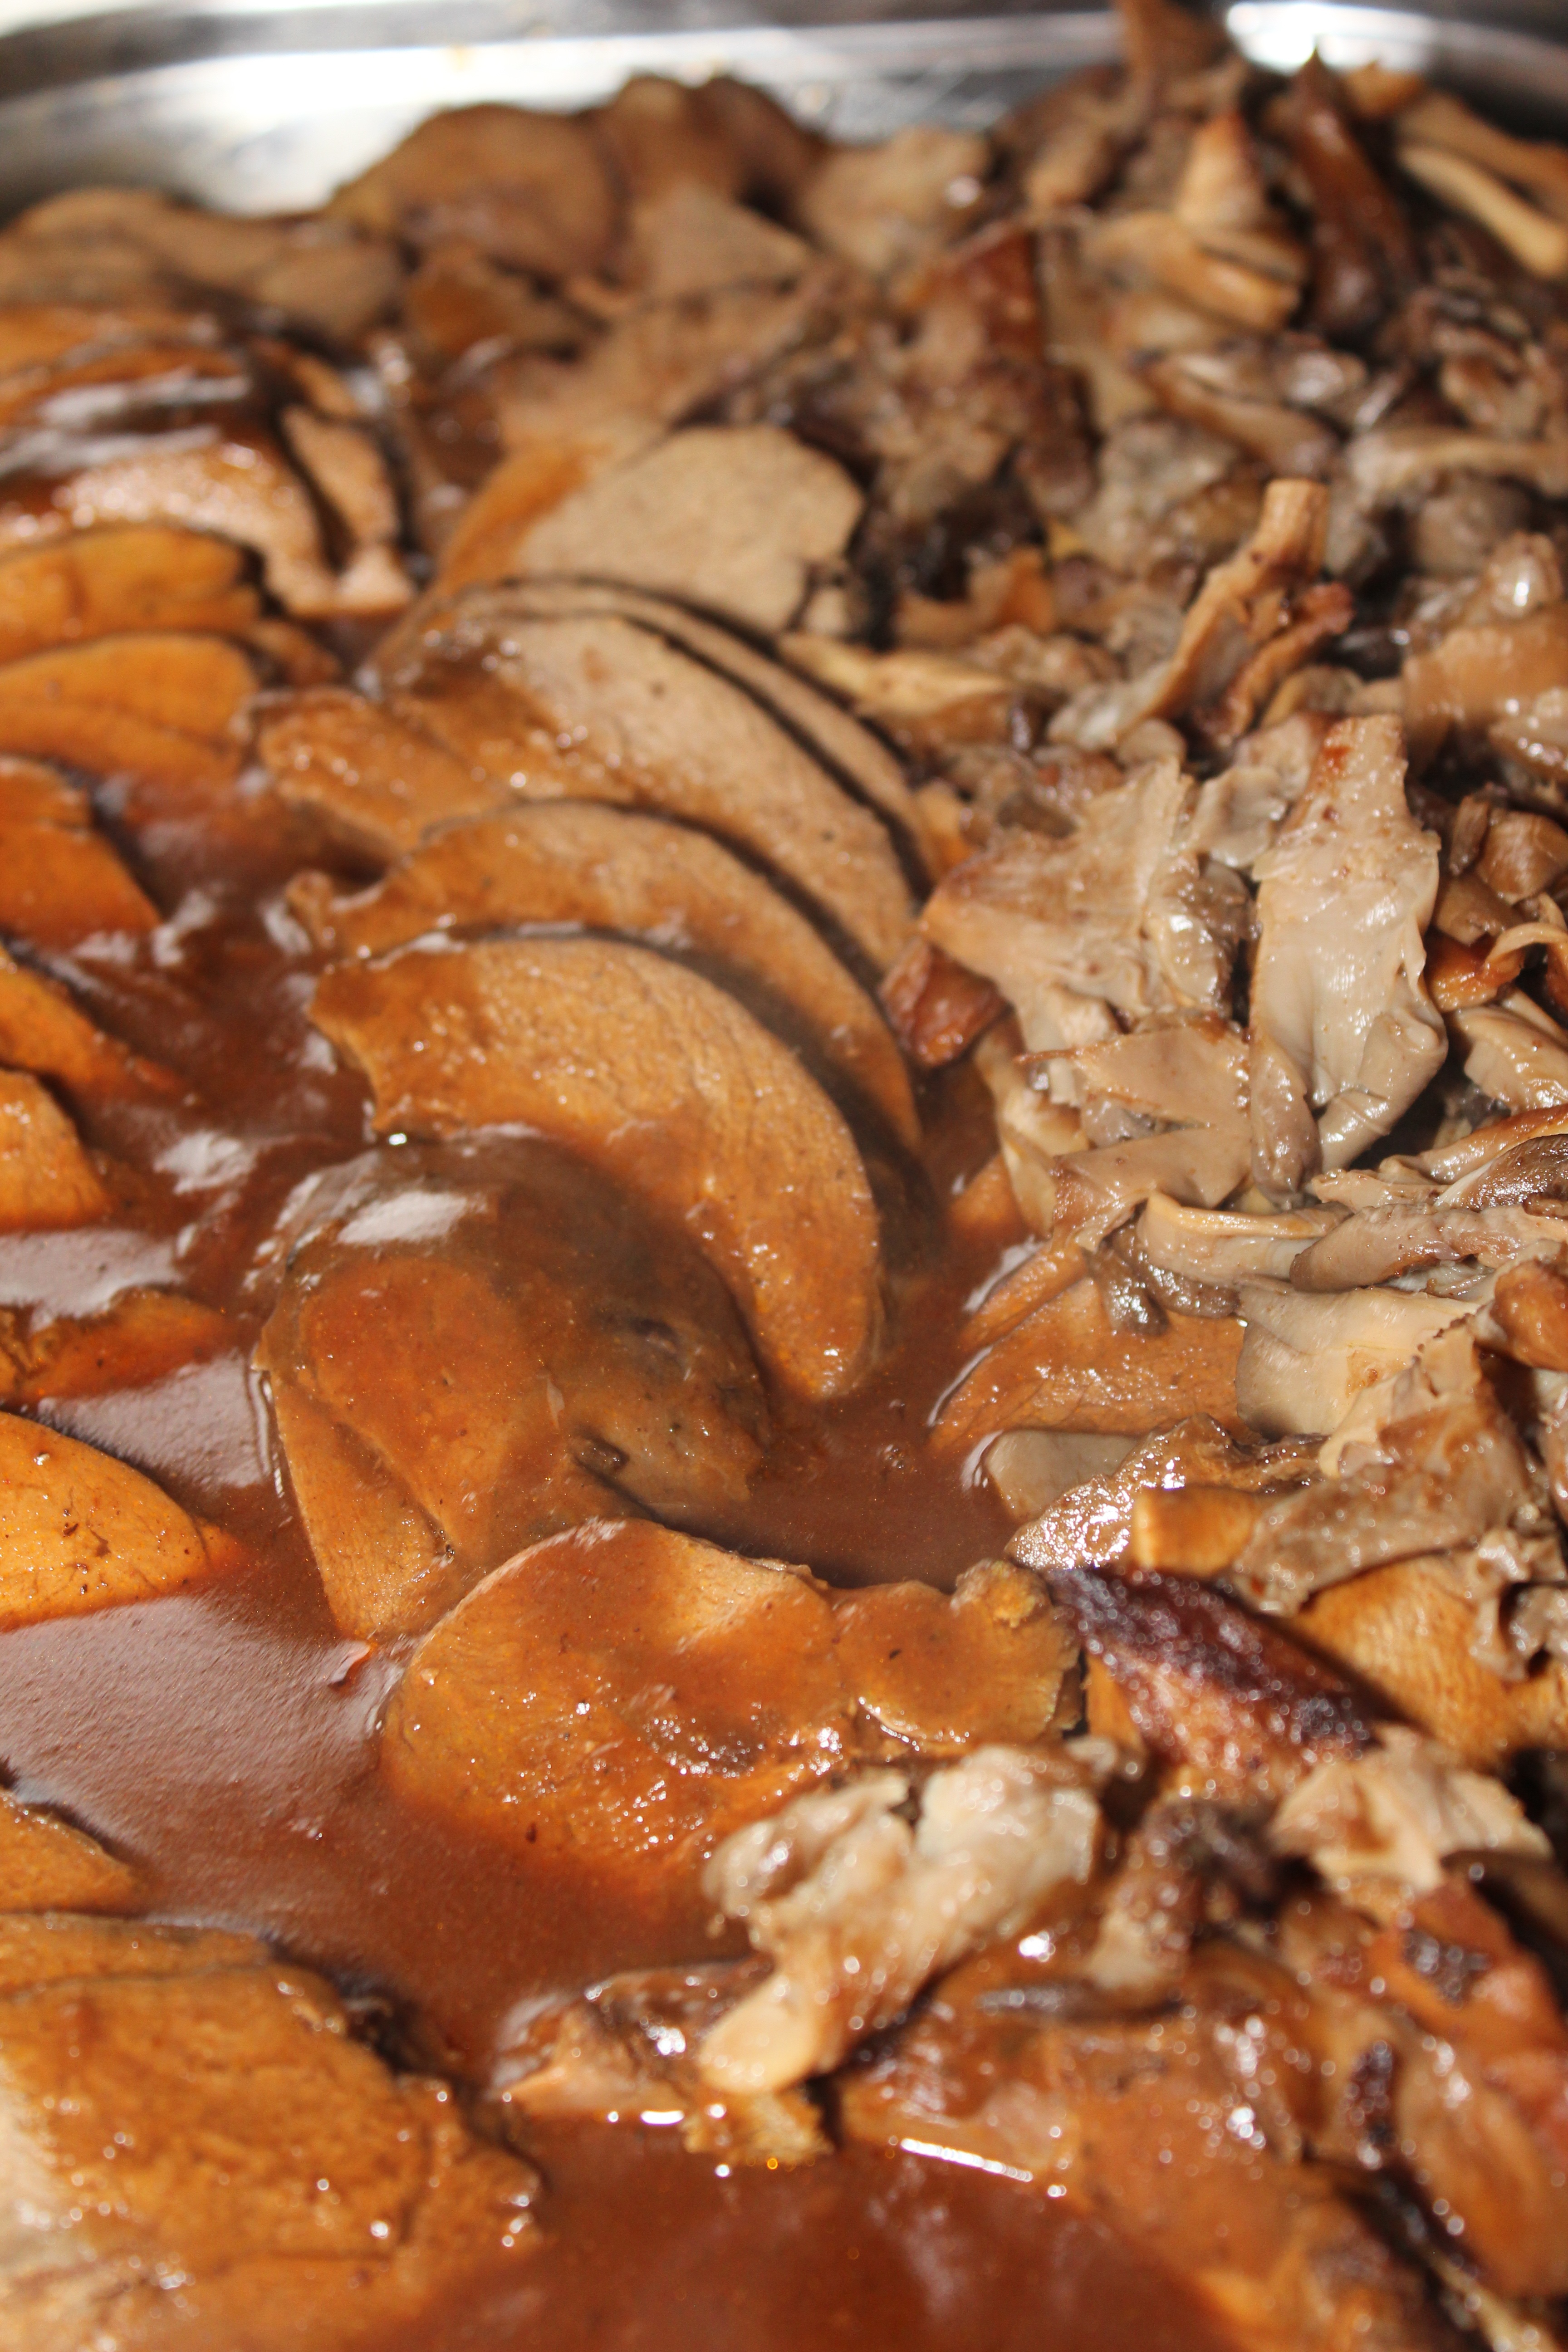
dish, meal, food, produce, dessert, eat, meat, cuisine, beef, hot buffet, pulled pork